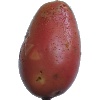
Label: Potato Red Washed 1